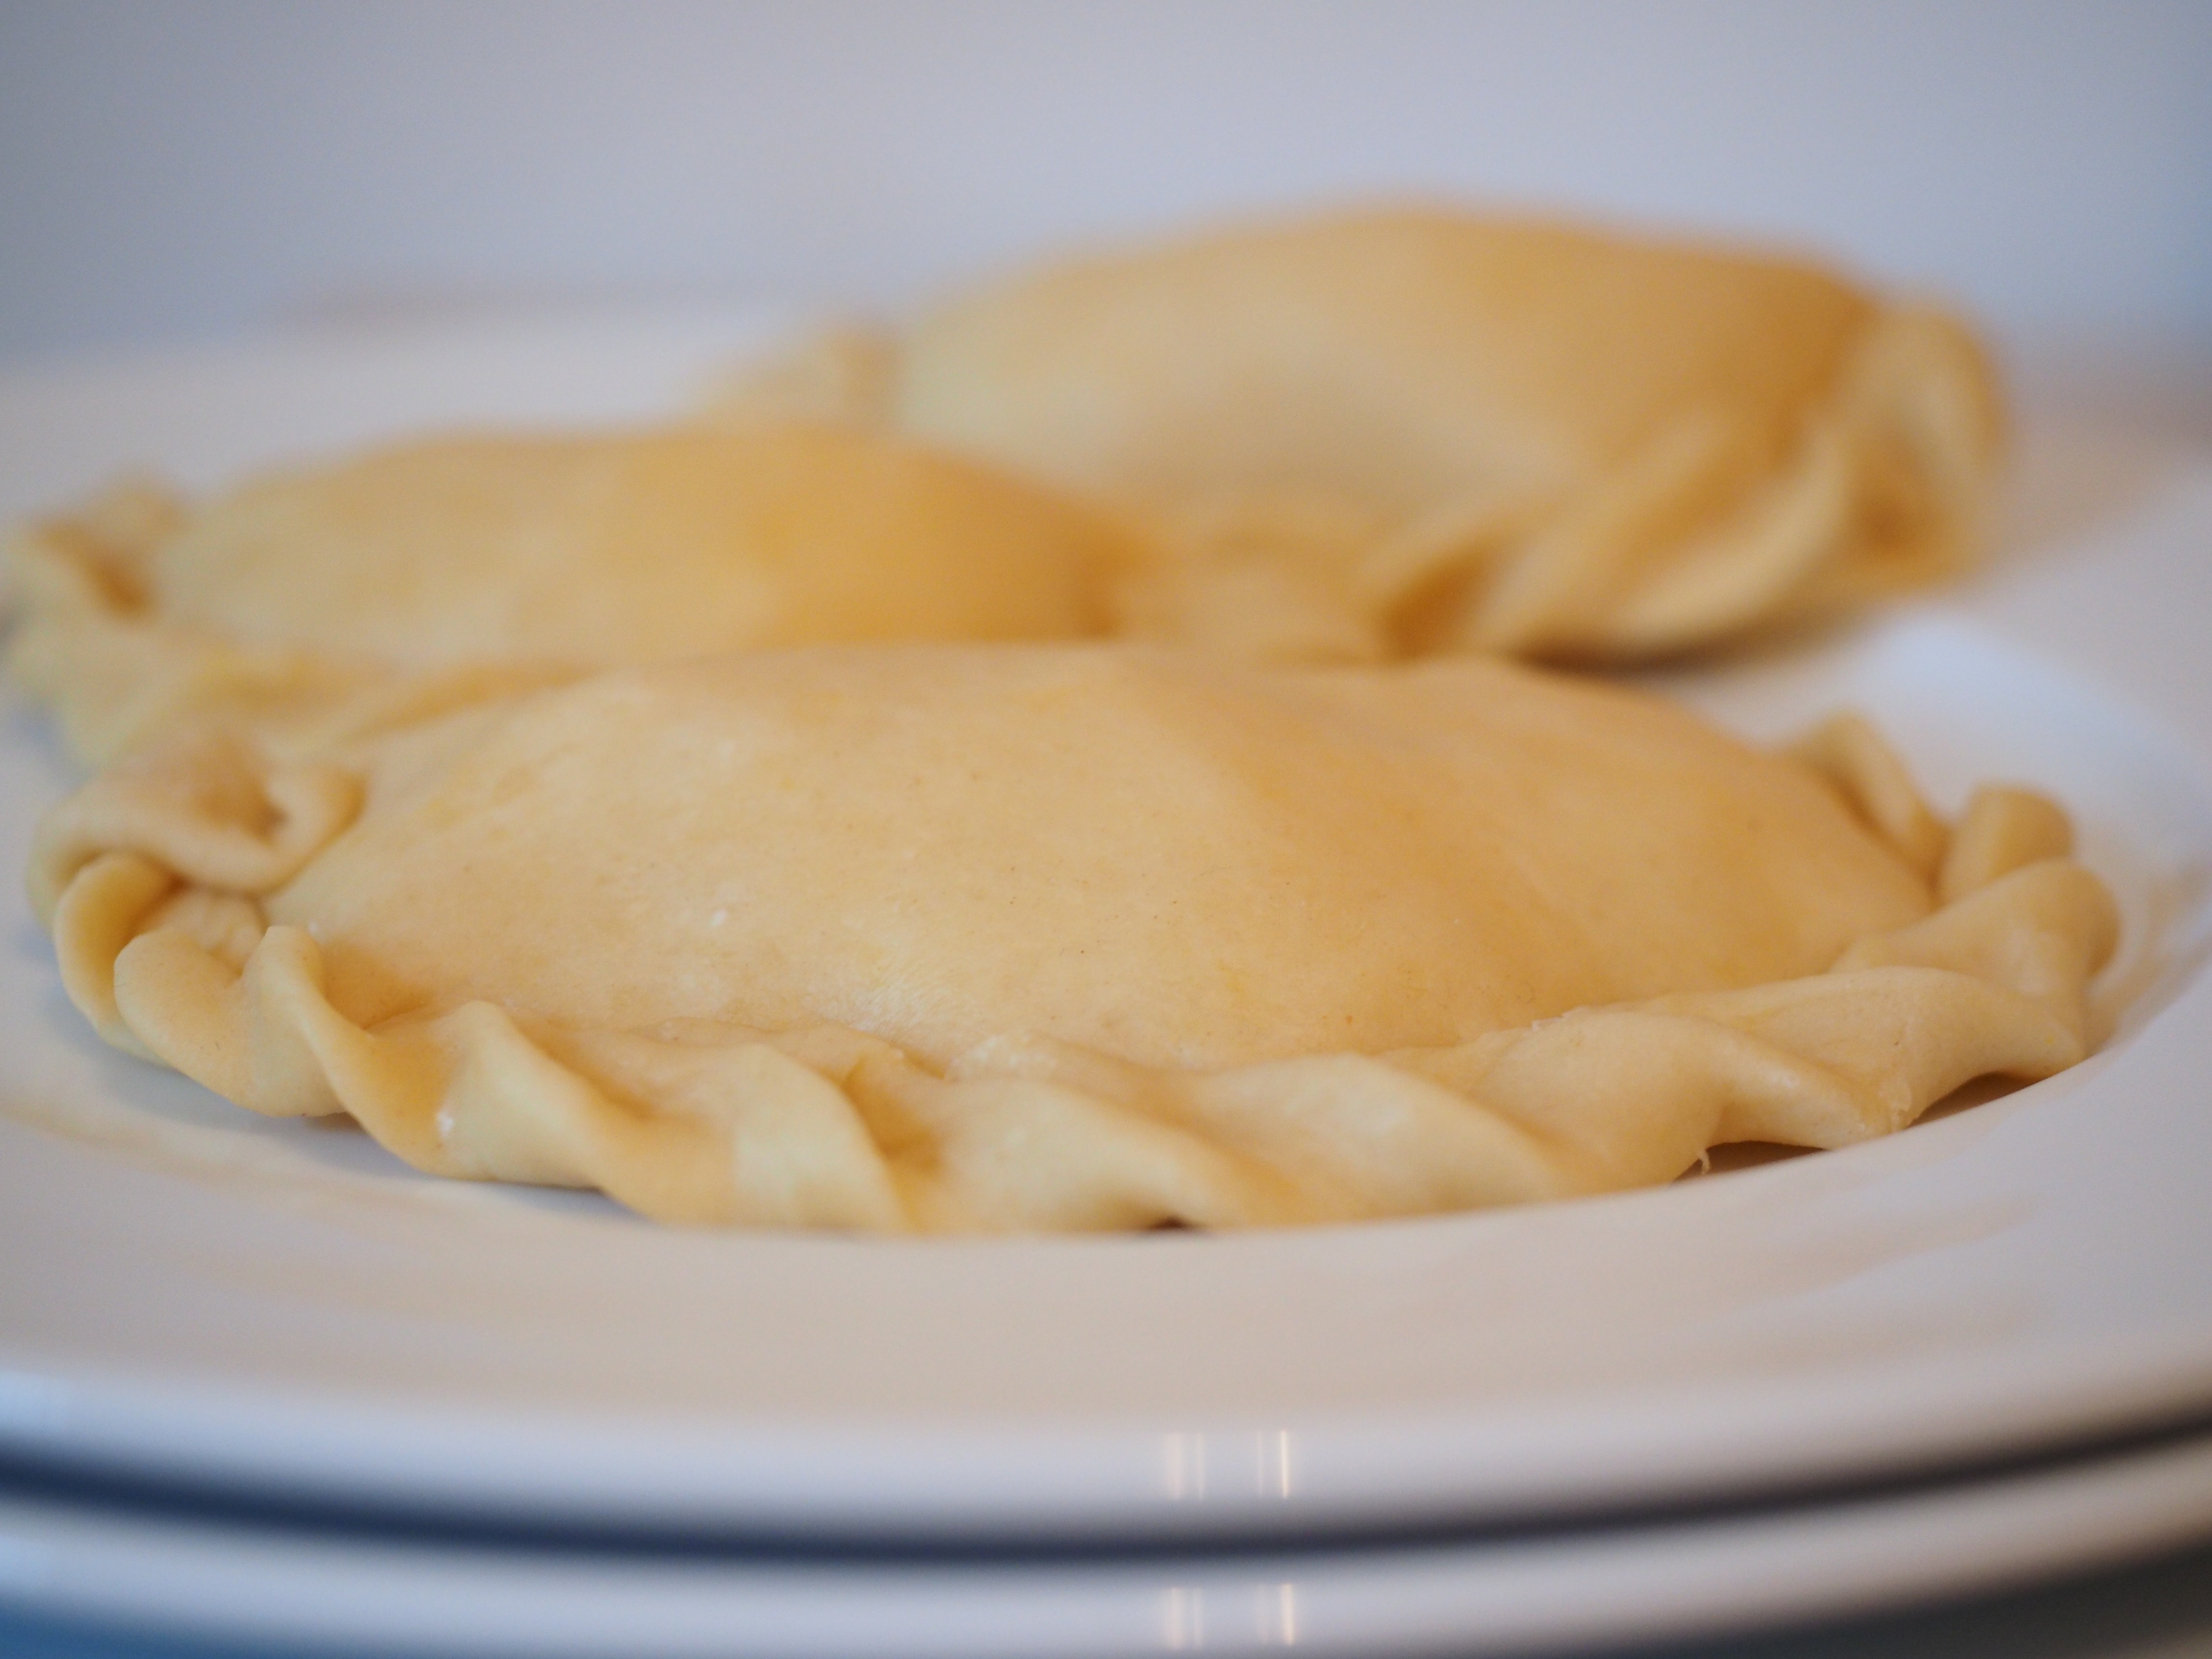
dish, food, produce, dessert, eat, cuisine, pie, dumplings, apple pie, dumpling, filled, baked goods, pierogi, empanadas, pot pie, intracorneal, varenyky